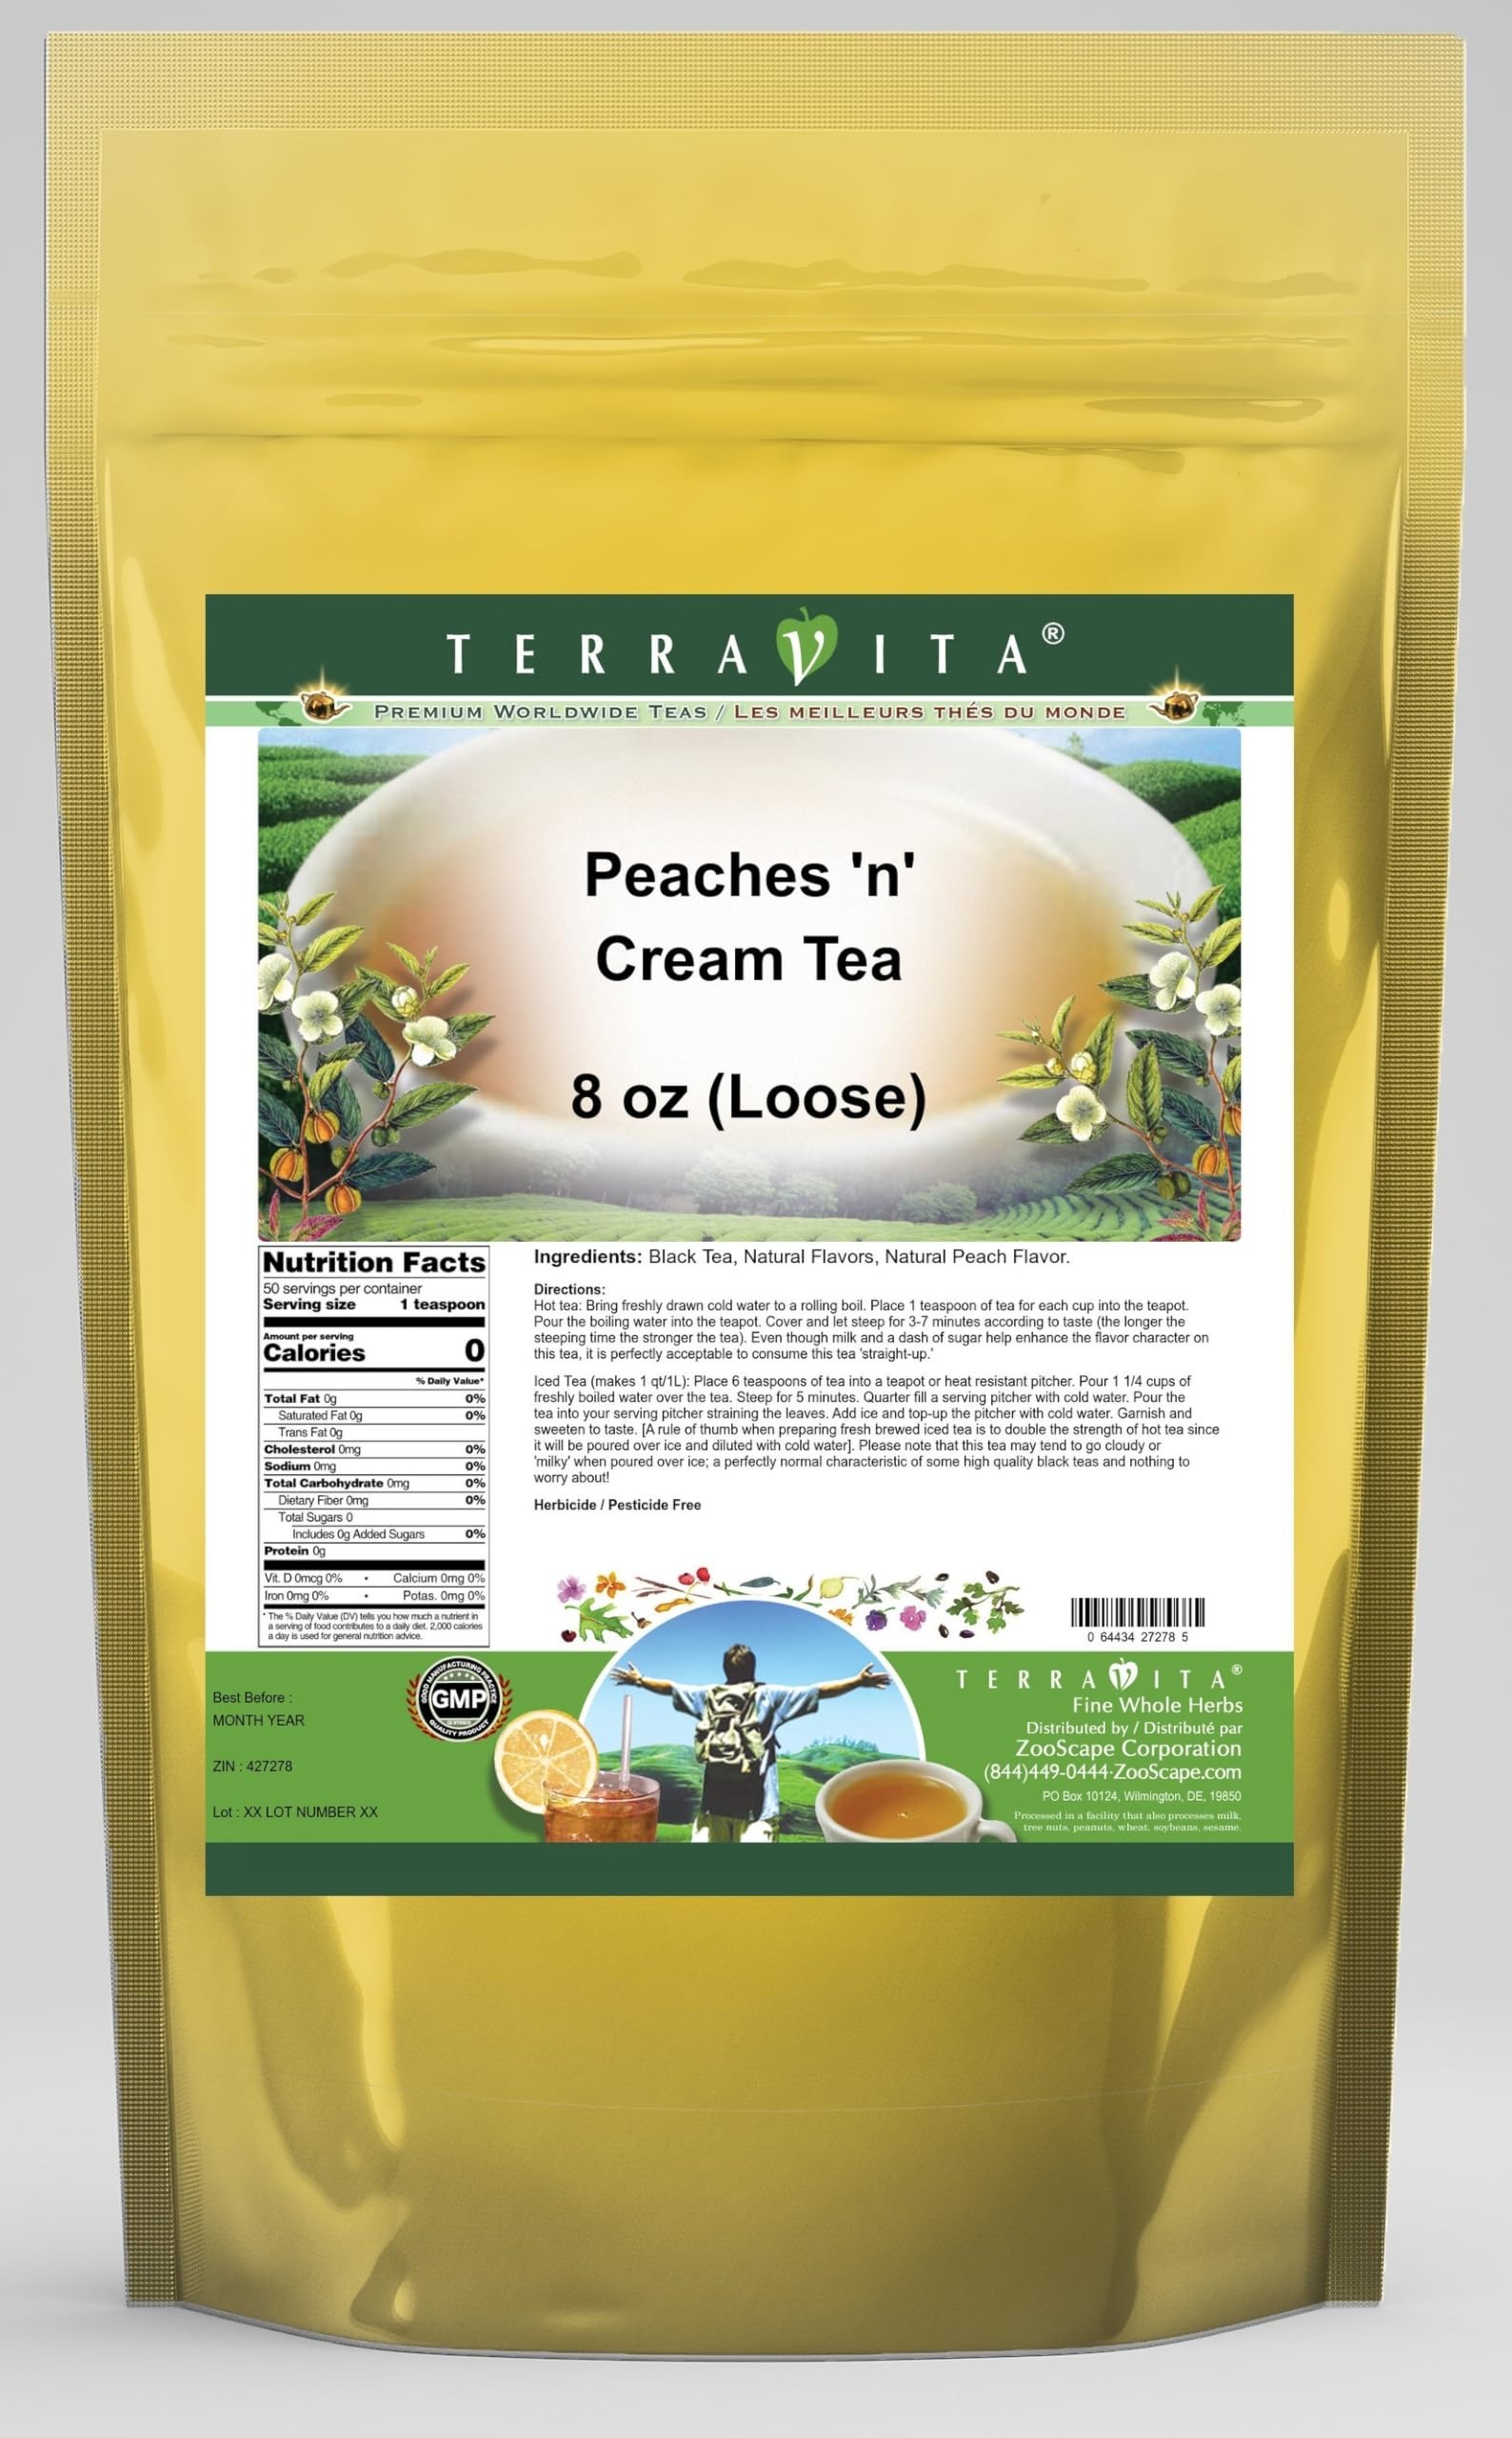
Item Name: Peaches 'n' Cream Tea (Loose) (8 oz, ZIN: 427278) - 3 Pack
Bullet Point 1: Fresh cut peaches with delicious whipped cream. Did we mention that this tea captures the delicious flavor of freshly plucked peaches topped with a dollop of whipped cream amazingly? Well it does. - But unlike real peaches and cream, this concoction won't expand your waistline. (You'll thank us later). - The delicate and sweet qualities of the natural peach flavoring in this tea are wonderfully balanced by the more full bodied quality of dairy cream. This tea is fabulous as a pick-me-up any ti
Bullet Point 2: No fillers.
Bullet Point 3: Manufacturer: TerraVita
Bullet Point 4: Size: 8 oz
Bullet Point 5: Loose Leaf Herbal Tea - Packed in a convenient upright pouch!
Product Description: Fresh cut peaches with delicious whipped cream. Did we mention that this tea captures the delicious flavor of freshly plucked peaches topped with a dollop of whipped cream amazingly? Well it does. - But unlike real peaches and cream, this concoction won't expand your waistline. (You'll thank us later). - The delicate and sweet qualities of the natural peach flavoring in this tea are wonderfully balanced by the more full bodied quality of dairy cream. This tea is fabulous as a pick-me-up any time of day. In winter, brew it hot and wish for summer. In summer, brew it over ice and find yourself a hammock. Either way it's delicious. - We only use high grown Ceylon tea from estates more than 5500 feet above sea level; We only use natural flavors, giving a clean true taste with no chemical aftertaste - Hot tea brewing method: Bring freshly drawn cold water to a rolling boil. Place 1 teaspoon of tea for each cup into the teapot. Pour the boiling water into the teapot. Cover and let steep for 3-7 minutes according to taste (the longer the steeping time the stronger the tea). Even though milk and a dash of sugar help enhance the flavor character on this tea, it is perfectly acceptable to consume this tea &quot;straight-up.&quot; - Iced tea brewing method (to make 1 liter/quart): Place 6 teaspoons of tea into a teapot or heat resistant pitcher. Pour 1 1/4 cups of freshly boiled water over the tea. Steep for 5 minutes. Quarter fill a serving pitcher with cold water. Pour the tea into your serving pitcher straining the leaves. Add ice and top-up the pitcher with cold water. Garnish and sweeten to taste. [A rule of thumb when preparing fresh brewed iced tea is to double the strength of hot tea since it will be poured over ice and diluted with cold water]. Please note that this tea m
Value: 24.0
Unit: Ounce

Price: 58.25